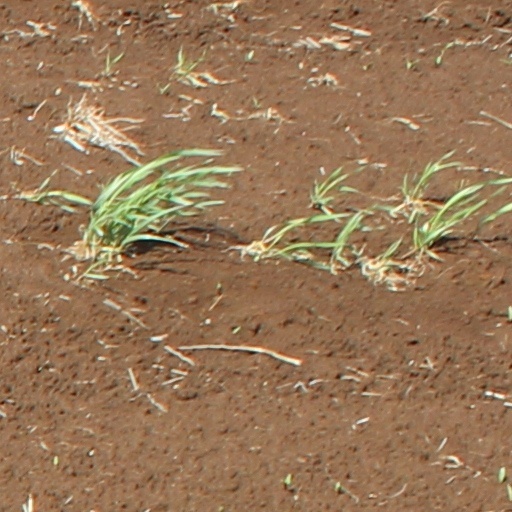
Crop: wheat